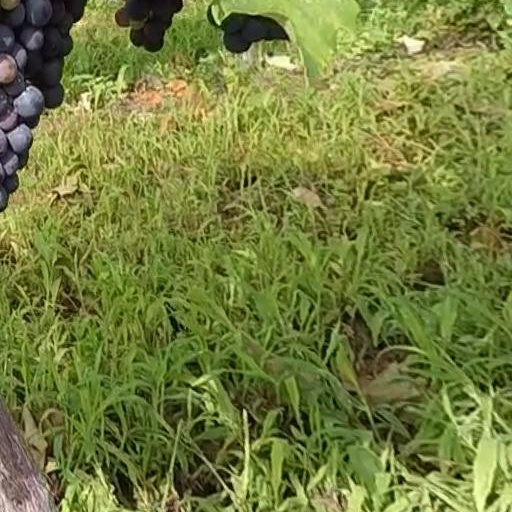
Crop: grape